Nürnberger Versicherung

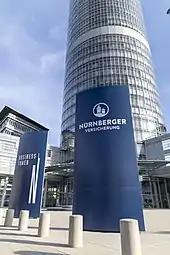
Front view of Business Tower Nuremberg

Since 1928, the logo has represented the silhouette of Nuremberg's Nuremberg Castle. Through this and through the motto "Protection and security under the sign of the castle", which has been known since 1958, the company has found an unmistakable trademark. In December 2016, Nuremberg renewed its brand identity by stylizing the logo and sharpening its slogan ("Protection and security. Since 1884.")("Schutz und Sicherheit. Seit 1884."). The group's headquarters are still located in the city, and in 2000 it moved into a new general headquarters. The so-called "Business Tower", located on the eastern ring road, is Bavaria's second-highest office building at 135 meters and 34 stories.